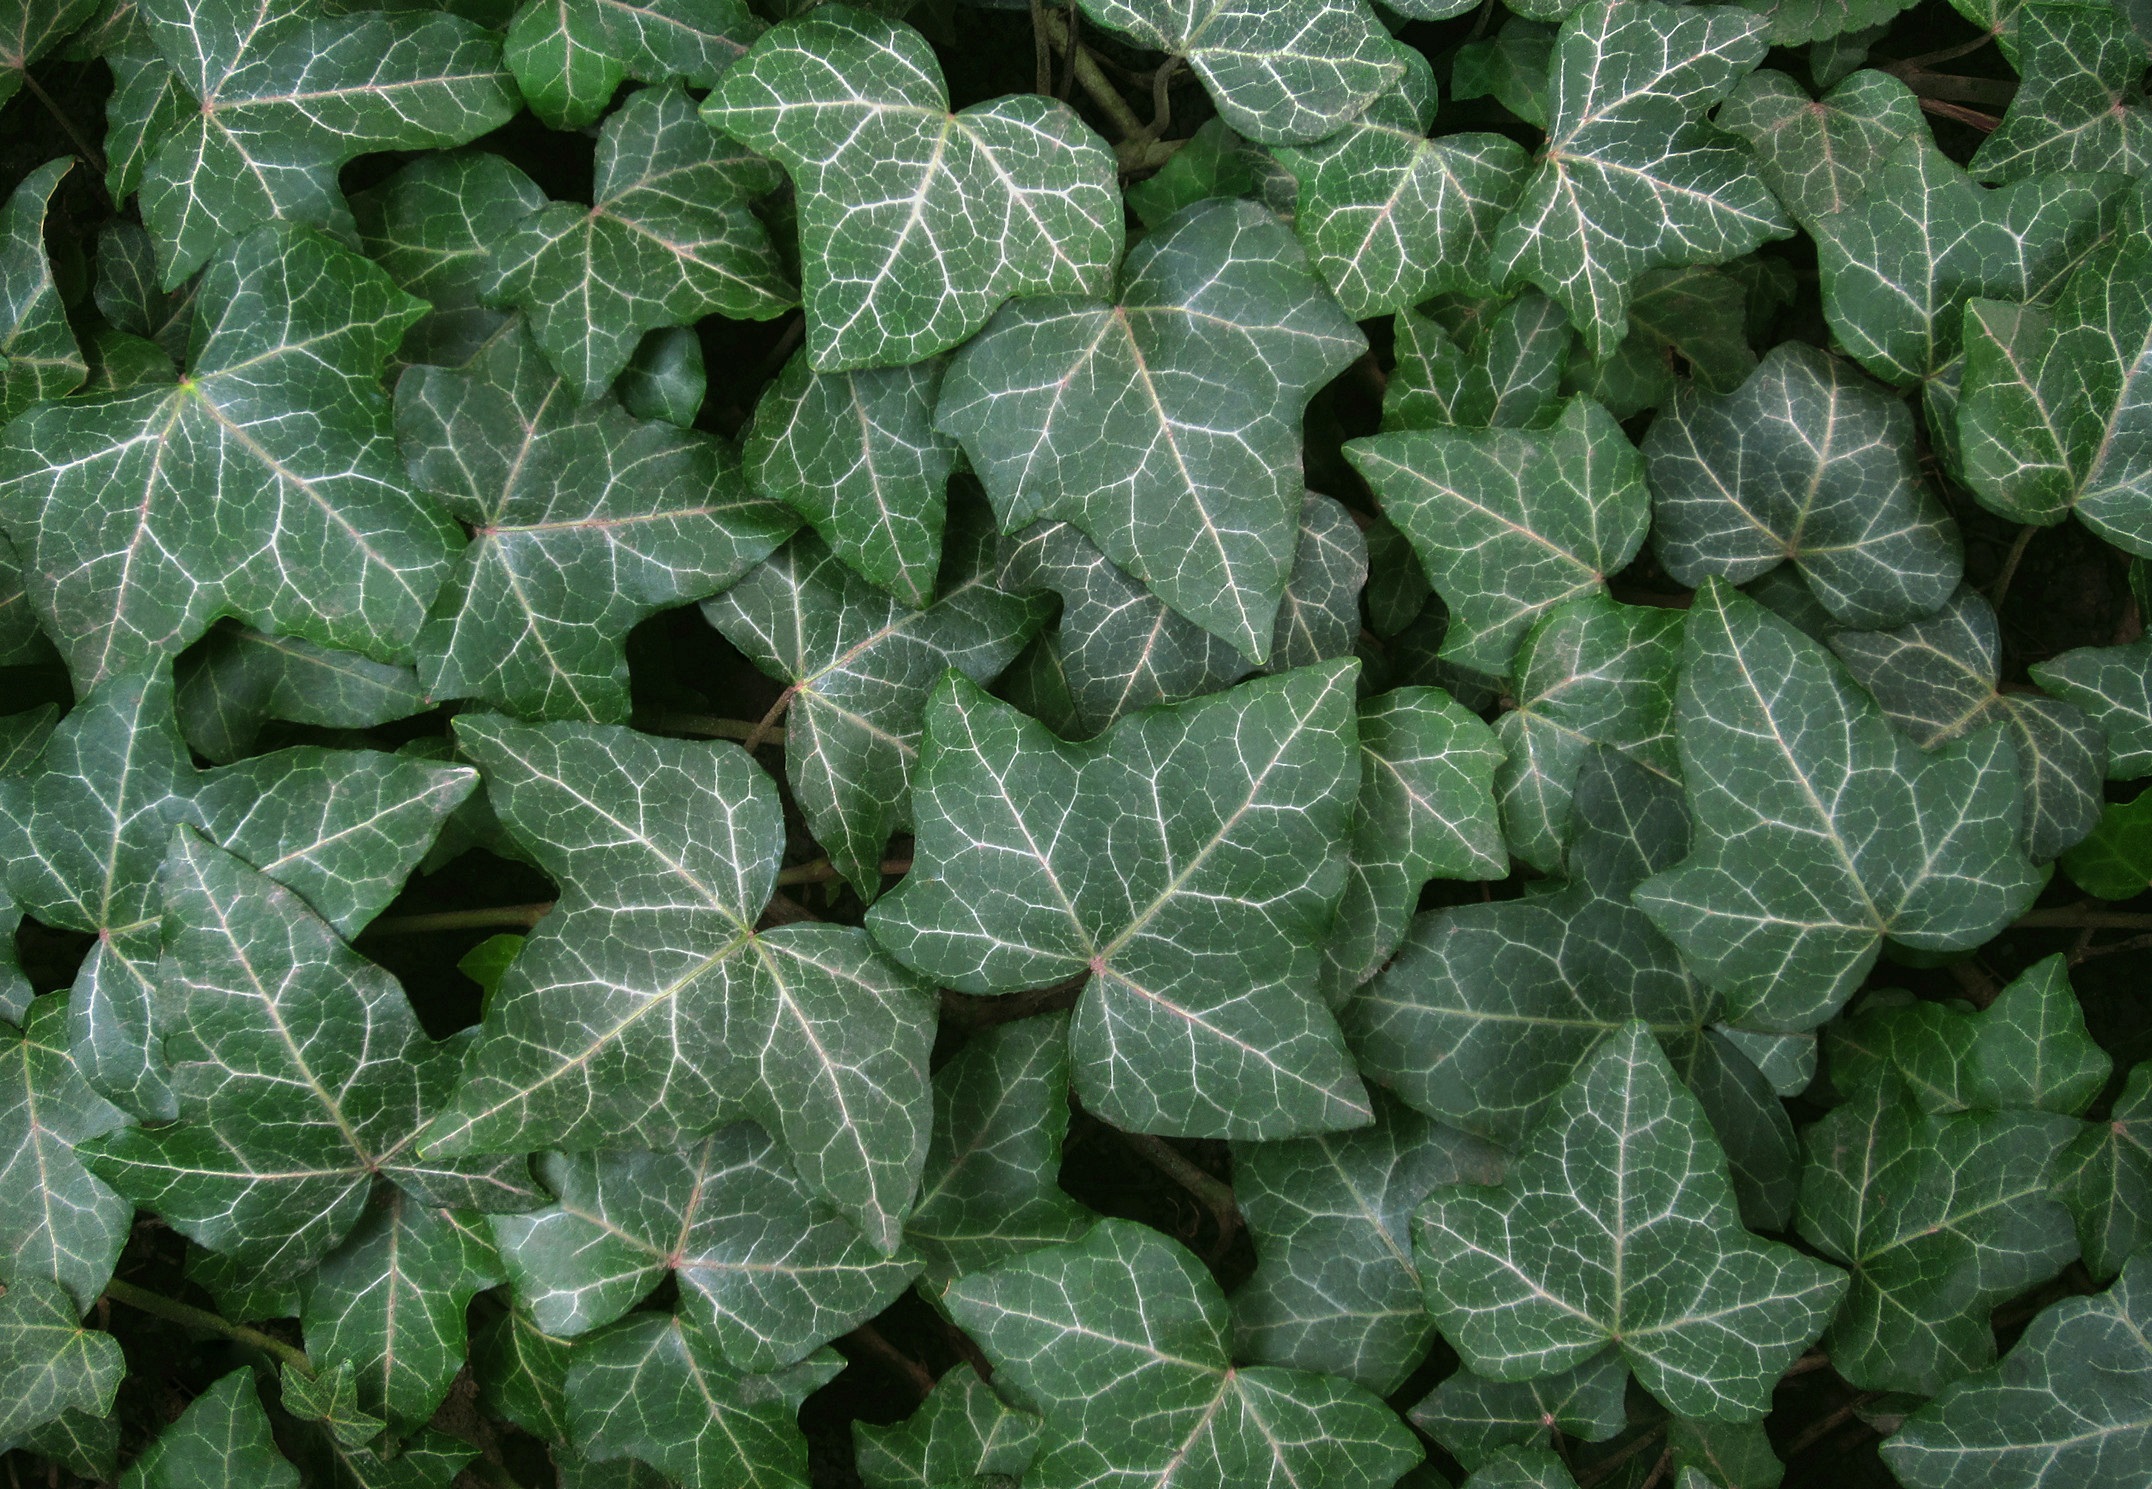
nature, plant, texture, leaf, flower, green, ivy, garden, leaves, shrub, romania, bucharest, flowering plant, annual plant, land plant, apiales, ivy family